Dominican Republic

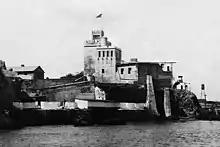
The flag of the United States waving over Ozama Fortress during the U.S. occupation of the Dominican Republic,

From 1902 on, short-lived governments were again the norm, with their power usurped by caudillos in parts of the country. Furthermore, the national government was bankrupt and, unable to pay its debts to European creditors, faced the threat of military intervention by France, Germany, and Italy. United States President Theodore Roosevelt sought to prevent European intervention, largely to protect the routes to the future Panama Canal. He made a small military intervention to ward off European powers, to proclaim his famous Roosevelt Corollary to the Monroe Doctrine, and also to obtain his 1905 Dominican agreement for U.S. administration of Dominican customs, which was the chief source of income for the Dominican government. A 1906 agreement provided for the arrangement to last 50 years. The United States agreed to use part of the customs proceeds to reduce the immense foreign debt of the Dominican Republic and assumed responsibility for said debt.